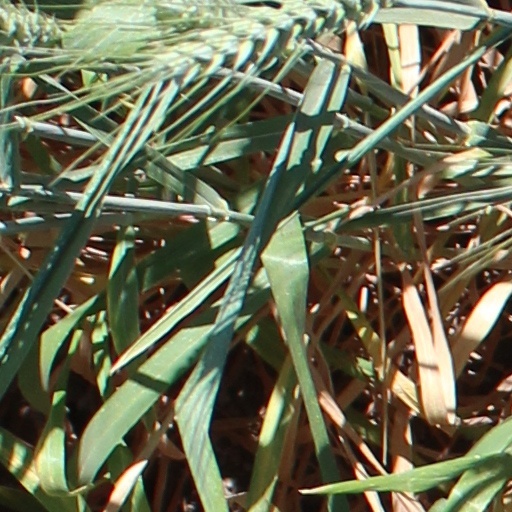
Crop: wheat